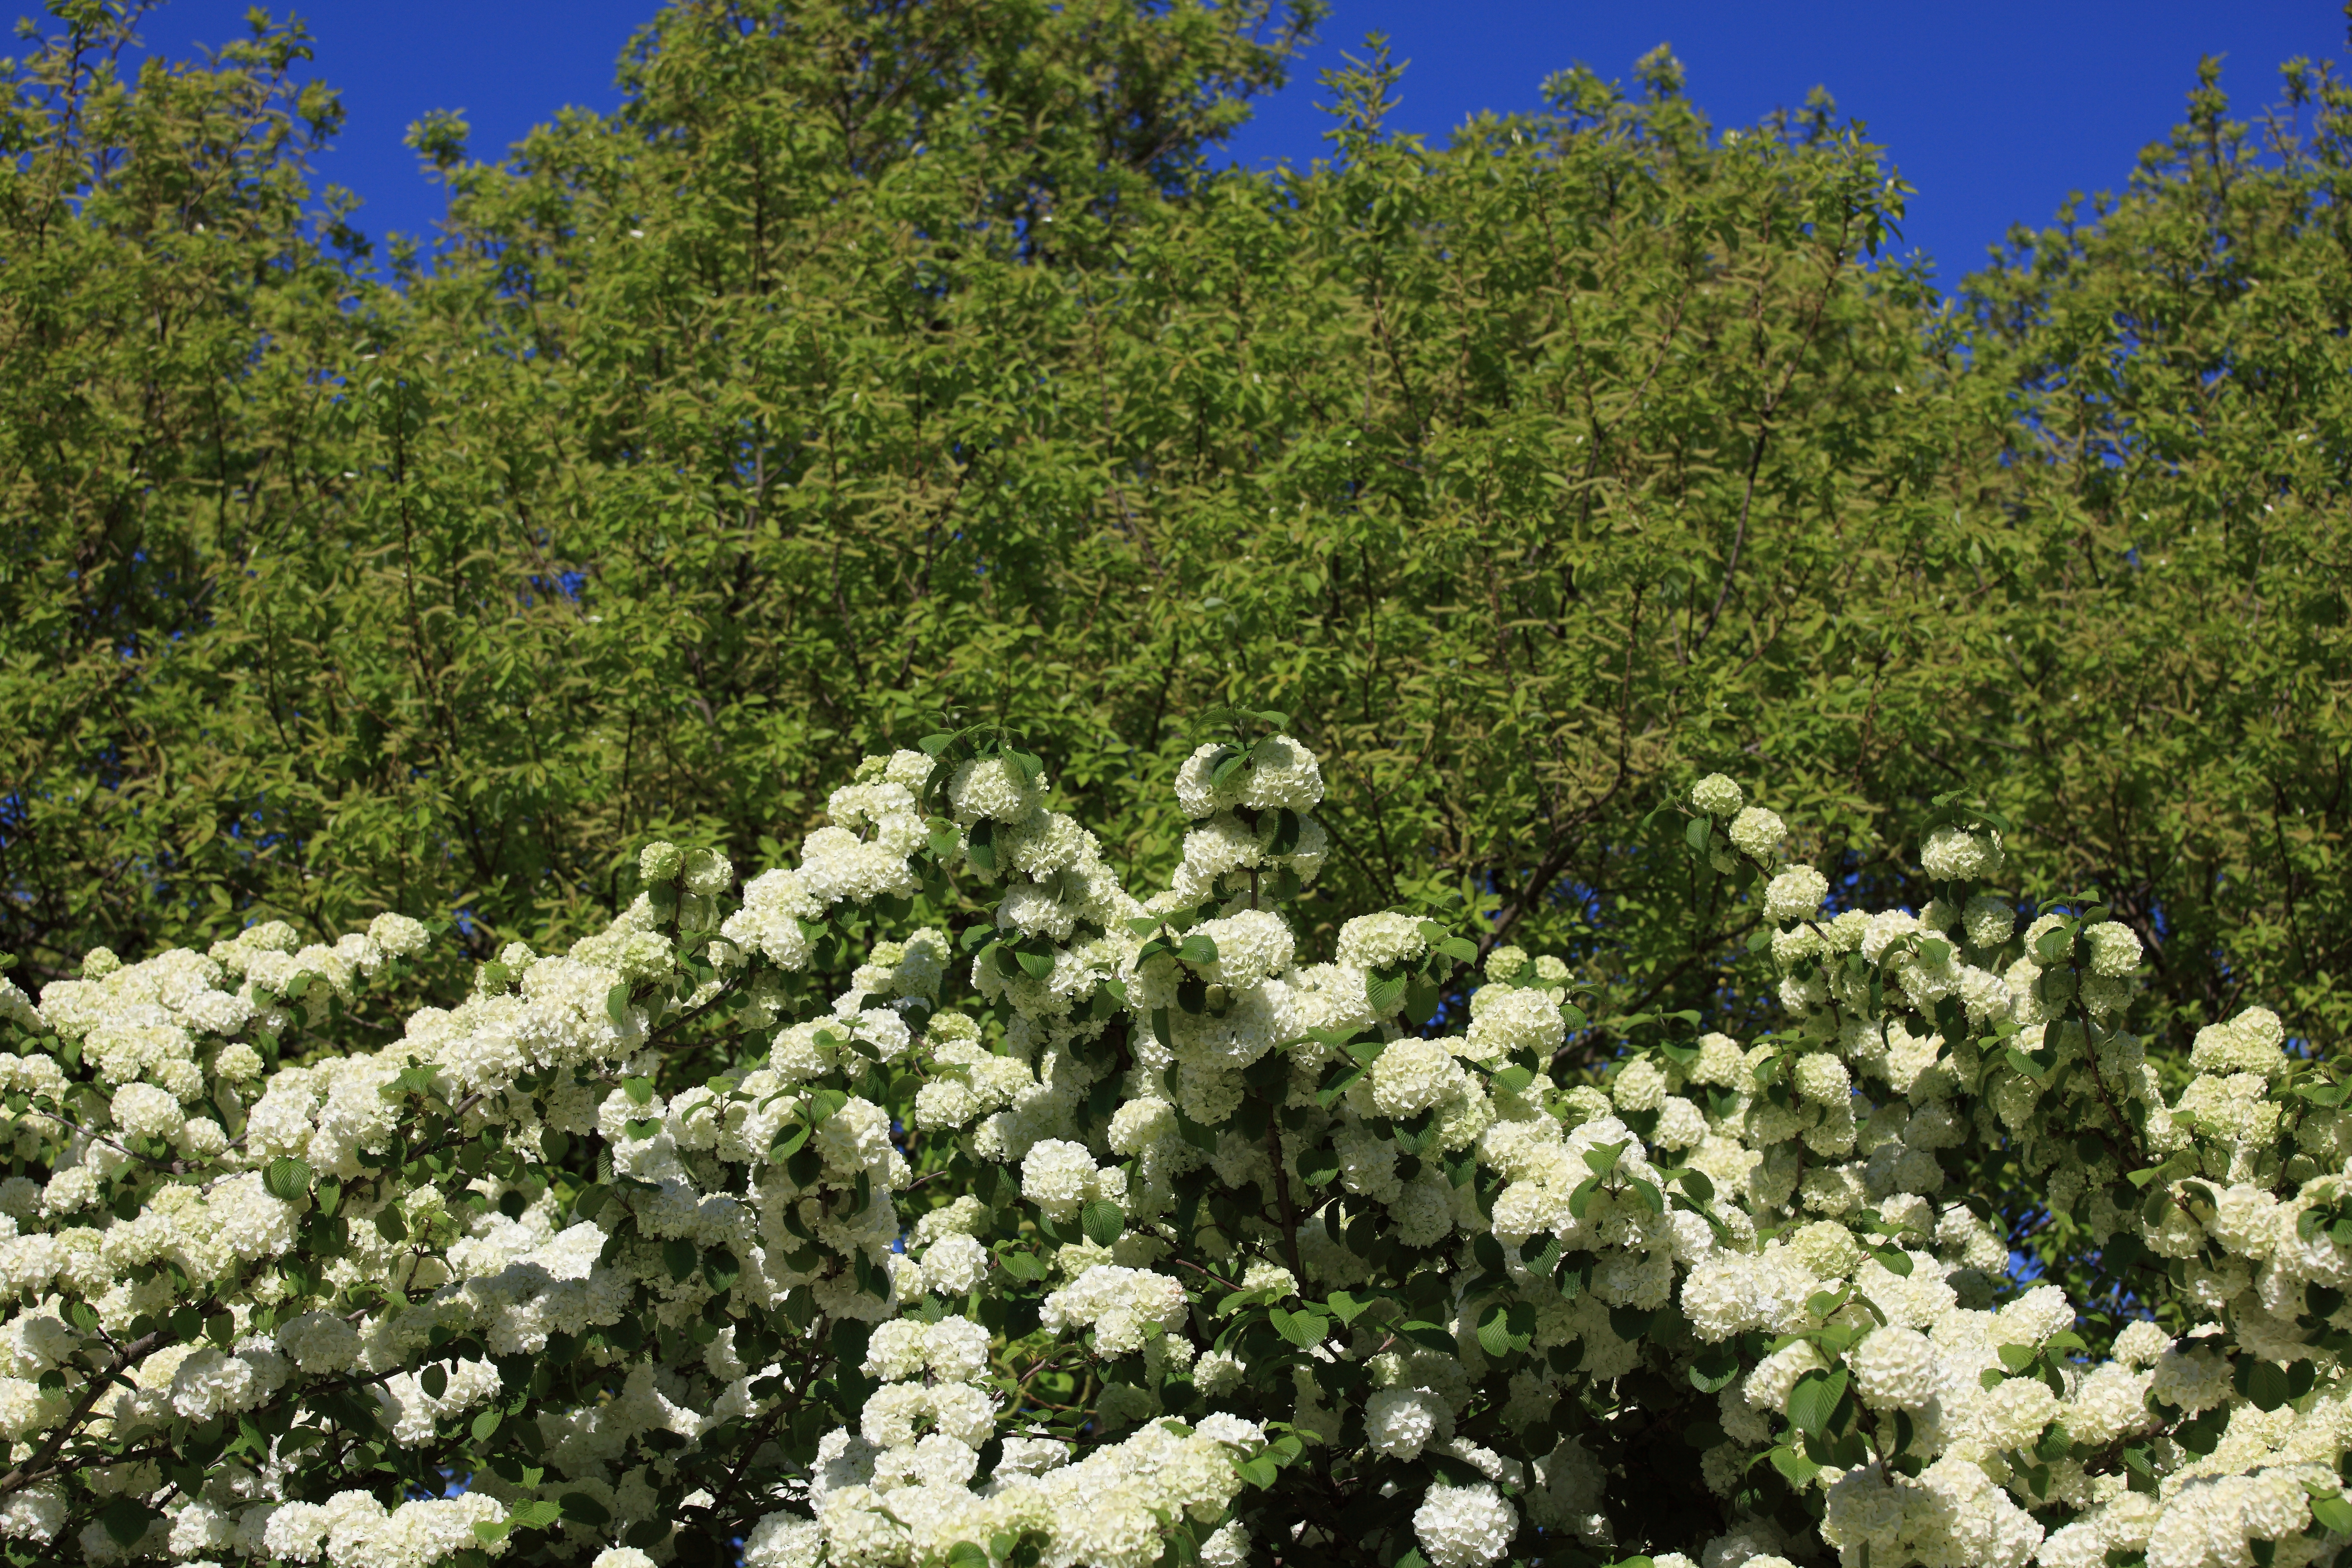
tree, blossom, plant, flower, high, evergreen, flora, hydrangea, shrub, viburnum, 5d, hires, woodland, markii, ecosystem, hi, res, resolution, flowering plant, hydrangeaceae, woody plant, land plant